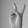
ASL letter: V